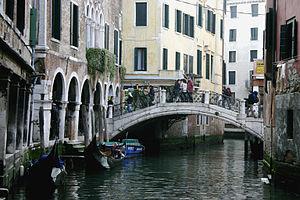
Le centre historique de Venise comprend 121 îles liés par 435 ponts. Cette liste reprend les noms vénitiens des principaux ponts de Venise par sestiere ou île.